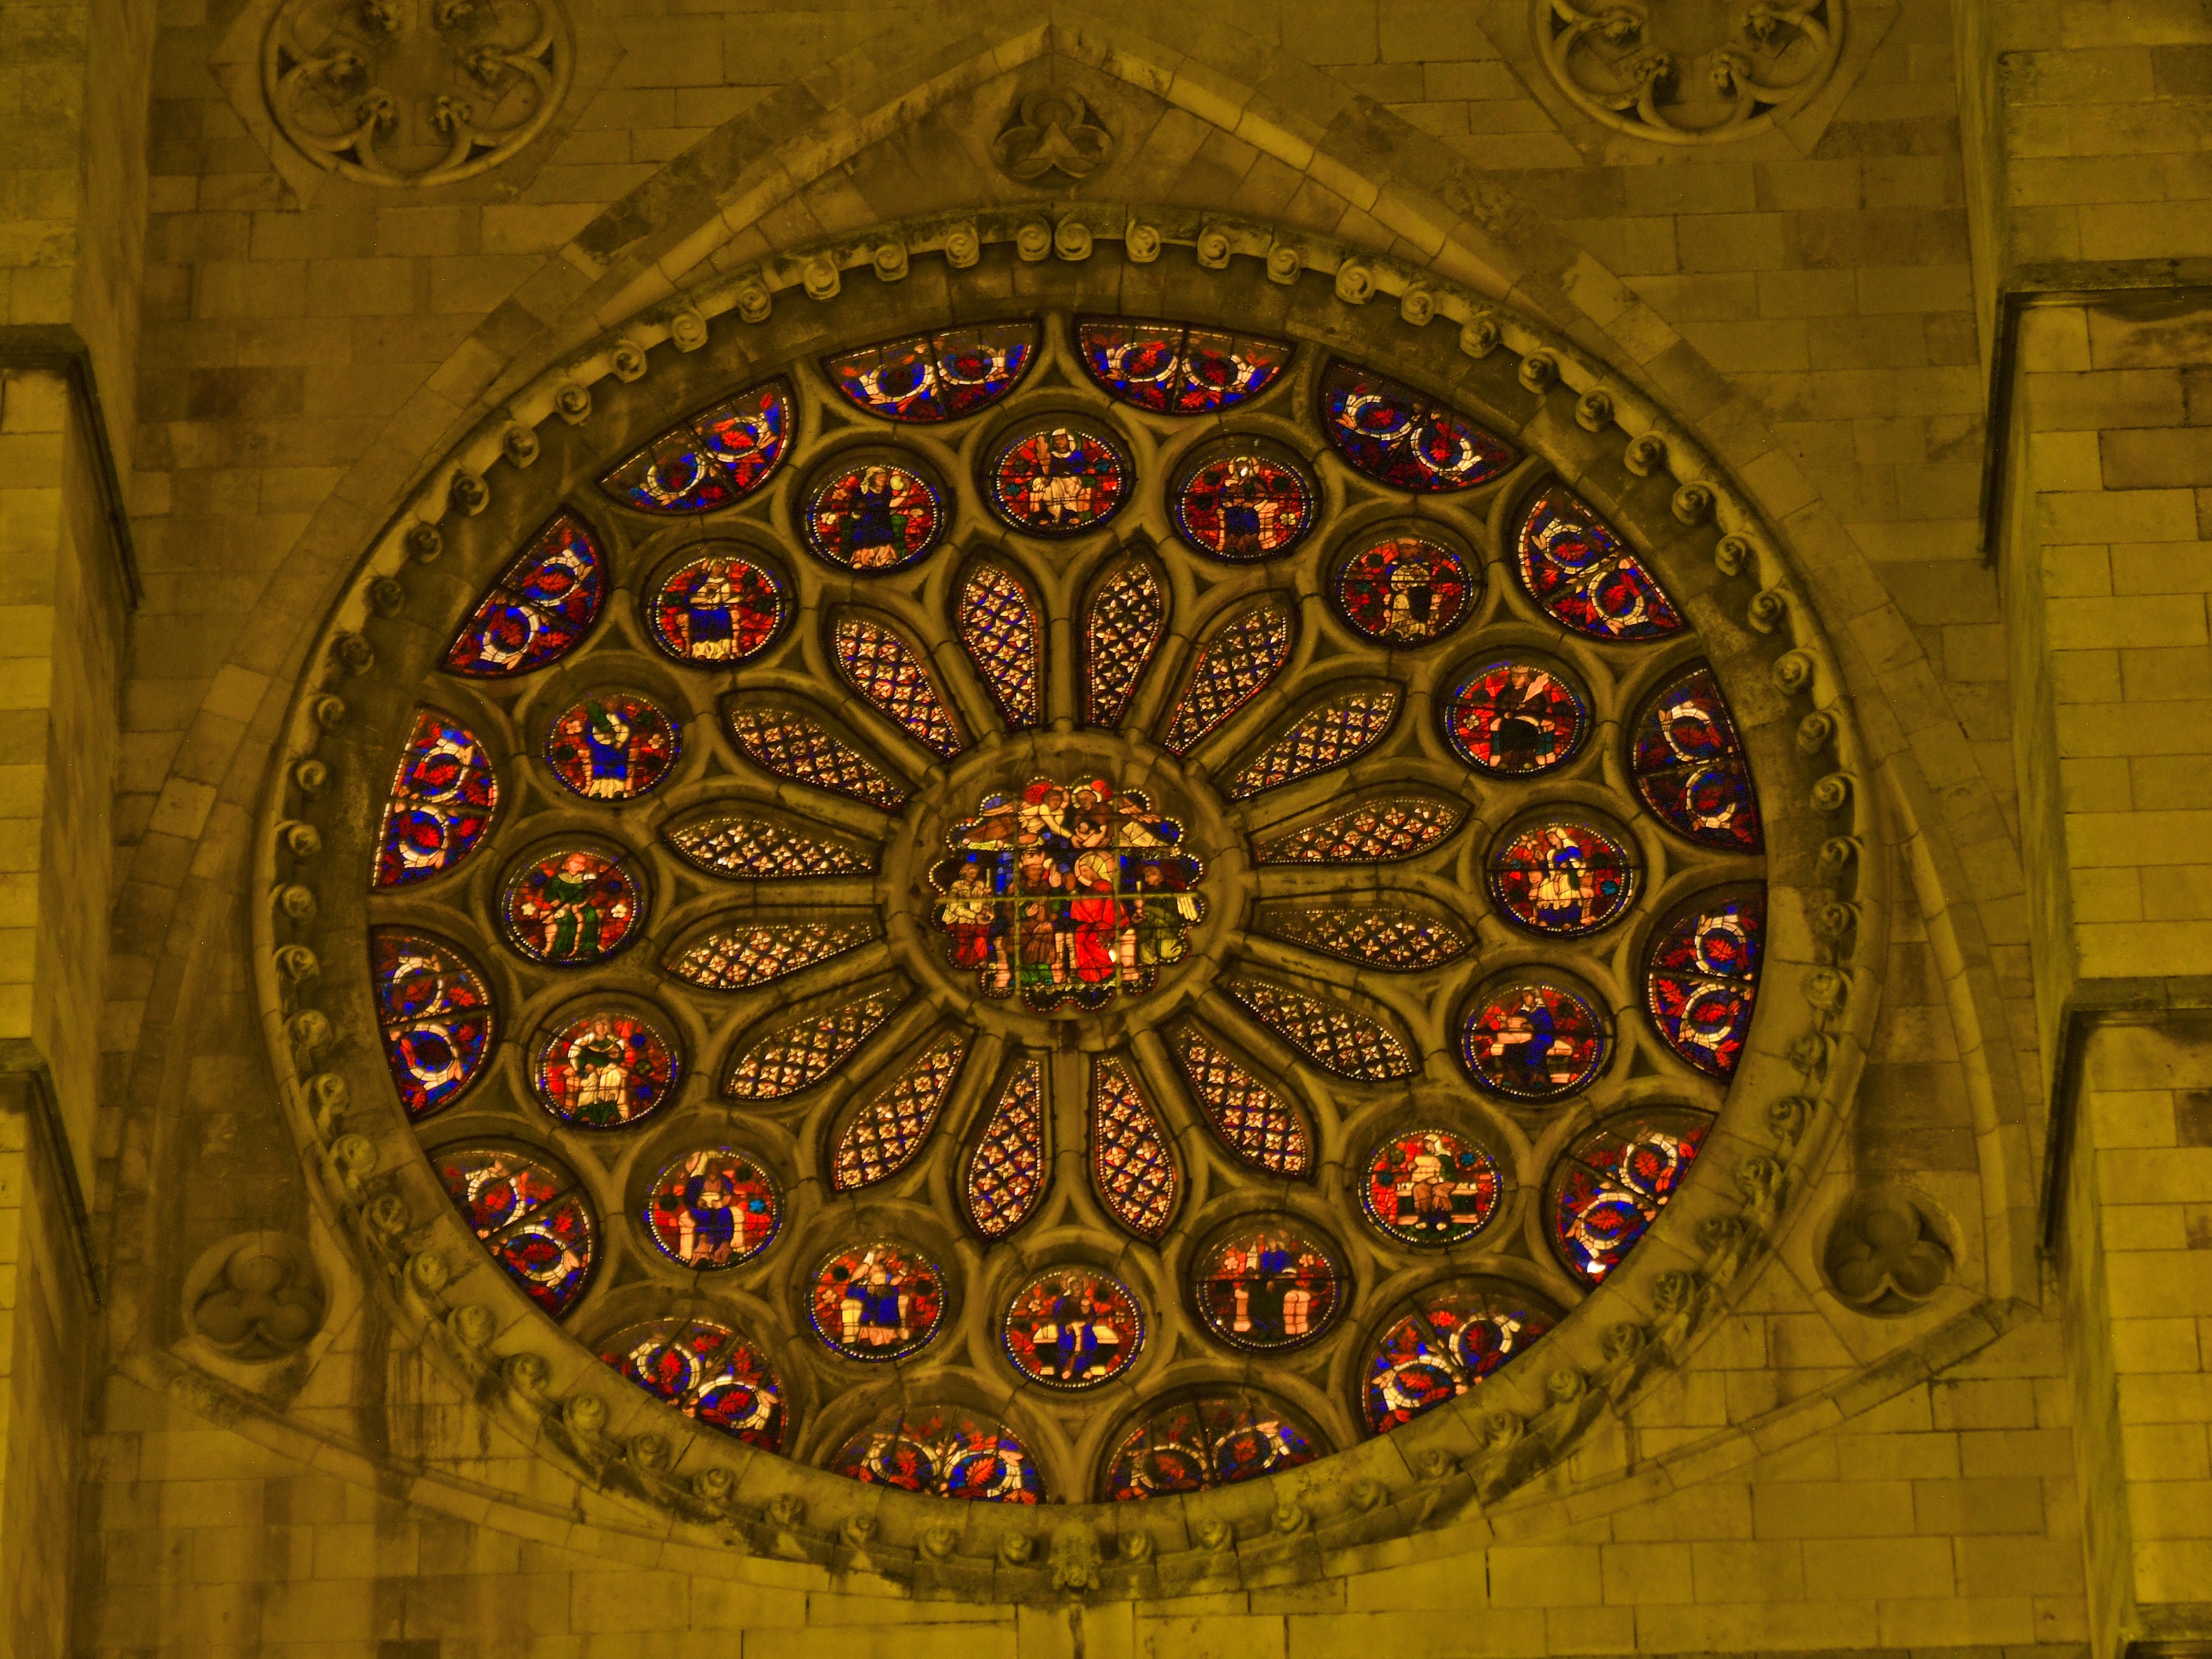
texture, window, glass, pattern, color, church, cathedral, circle, art, spain, design, temple, symmetry, leon, dome, carving, shape, stained glass window, flooring, ancient history